Ridge Racer 6

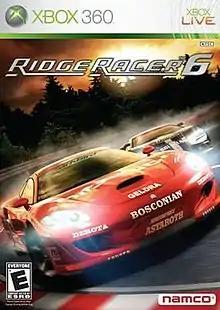
North American box art featuring the Soldat Meltfire and Assoluto Bisonte

Ridge Racer 6 is a racing video game developed and published by Namco for the Xbox 360. It is an installment in the "Ridge Racer" series. Unlike the previous mainline entries, which were released for either PlayStation or Nintendo consoles, this entry was released exclusively as a launch title for the Xbox 360 in 2005, marking the series' debut on Xbox consoles, while a European release followed in January 2006 though a co-publishing agreement with Electronic Arts.